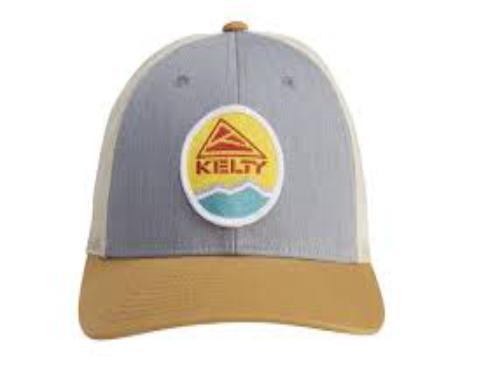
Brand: Kelty
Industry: Clothes